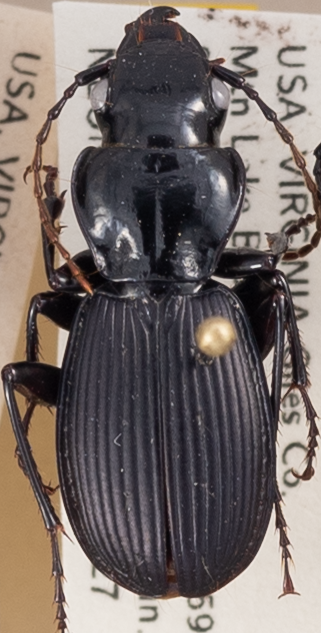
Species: Pterostichus moestus
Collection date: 2021-07-27
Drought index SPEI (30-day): -2.09
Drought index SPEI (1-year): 0.272
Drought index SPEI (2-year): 0.9